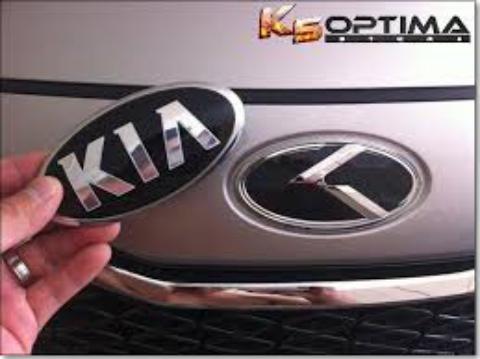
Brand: kia da
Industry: Transportation